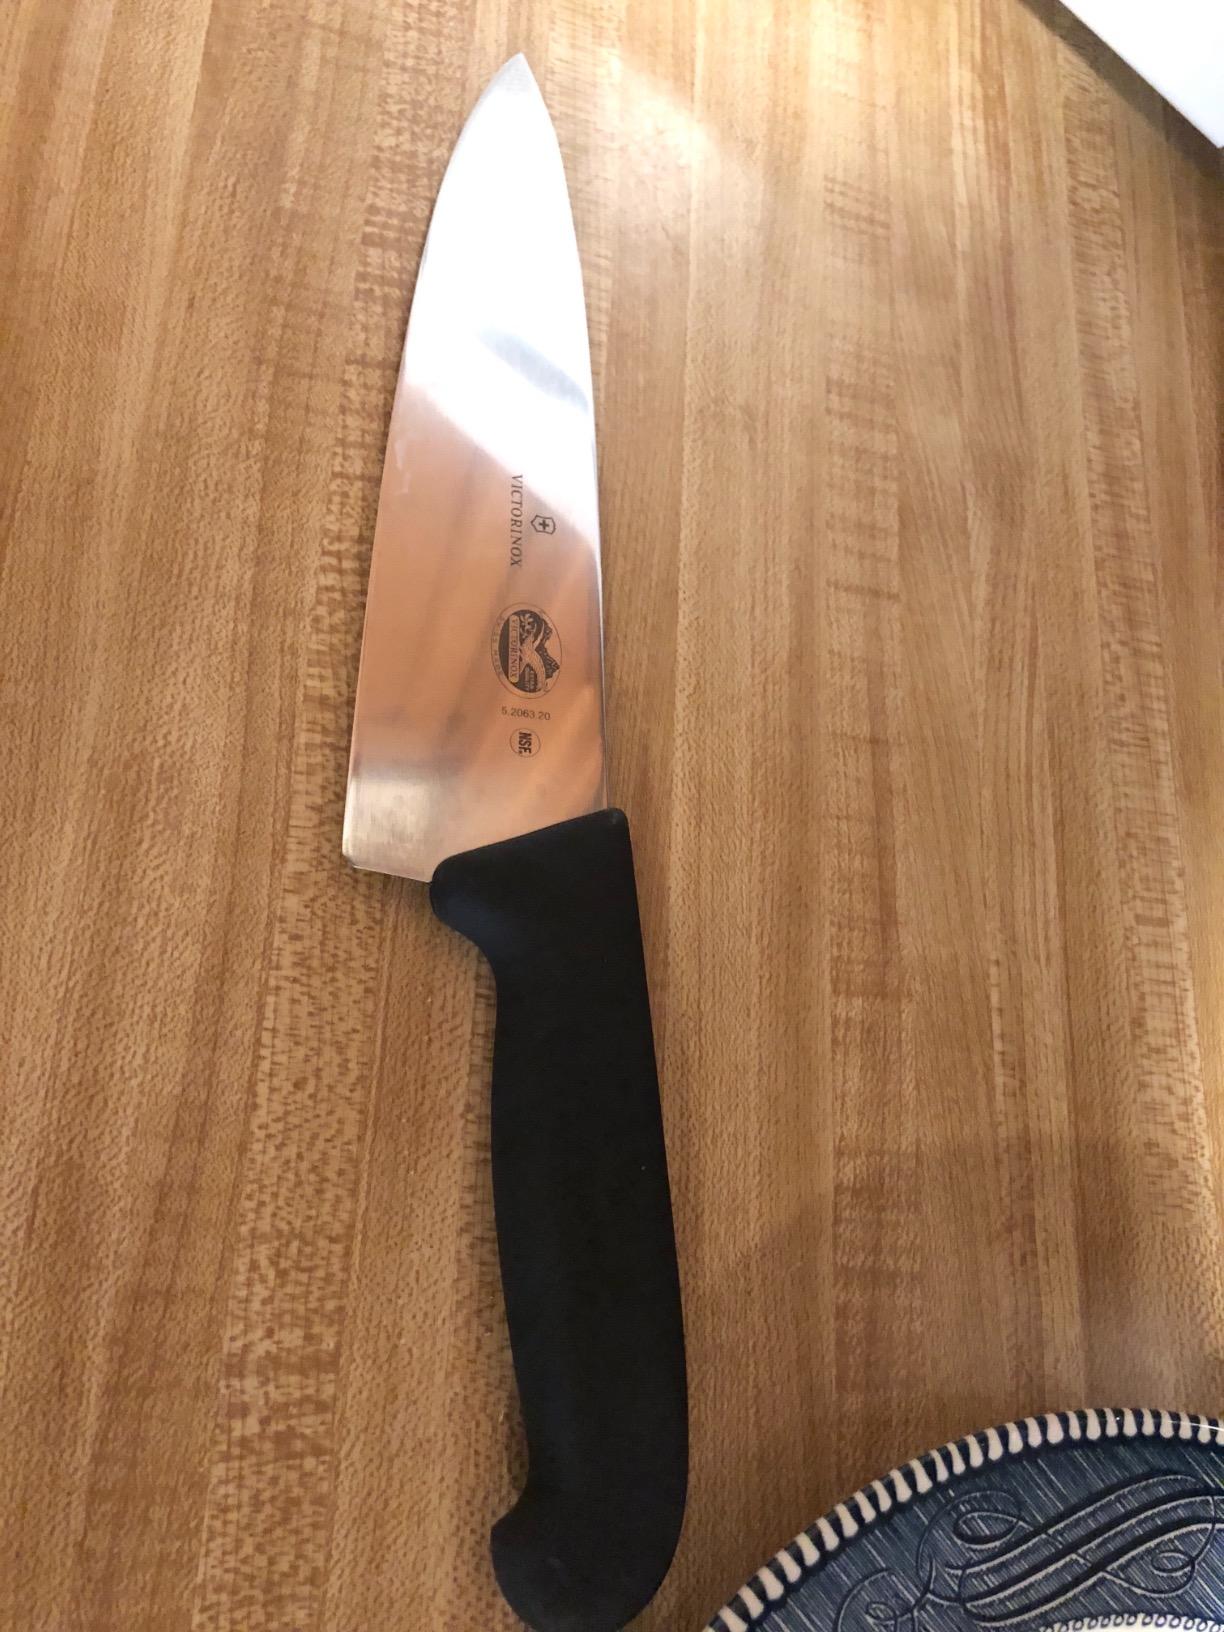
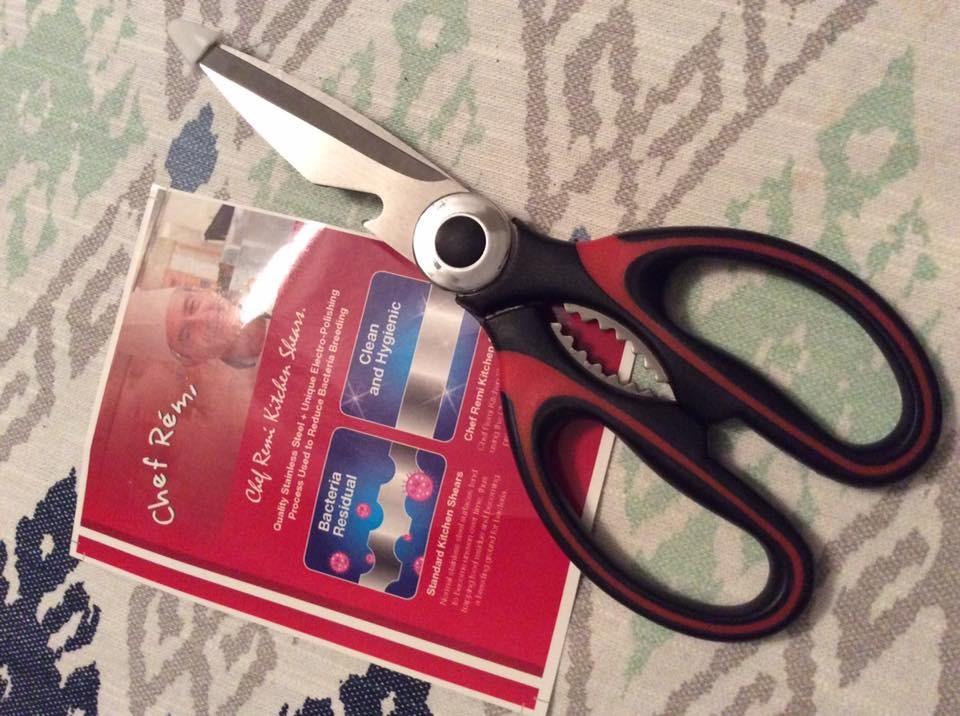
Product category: items_knife
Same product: no